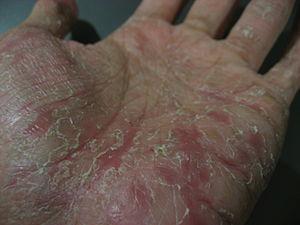
La dyshidrose, ou dysidrose, est une forme d'eczéma, dit « eczéma bulleux », surtout présent sur les faces palmaires et/ou plantaires. Le nom de cette maladie signifie « mauvaise sueur », car on considérait autrefois que le liquide qui se formait à l'intérieur des petites cloques était une sorte de sueur.